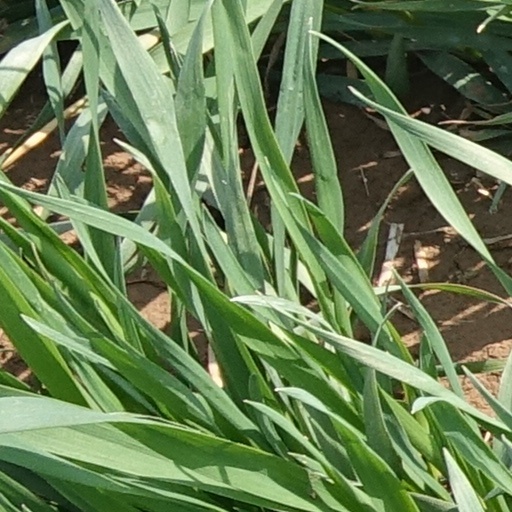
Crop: wheat